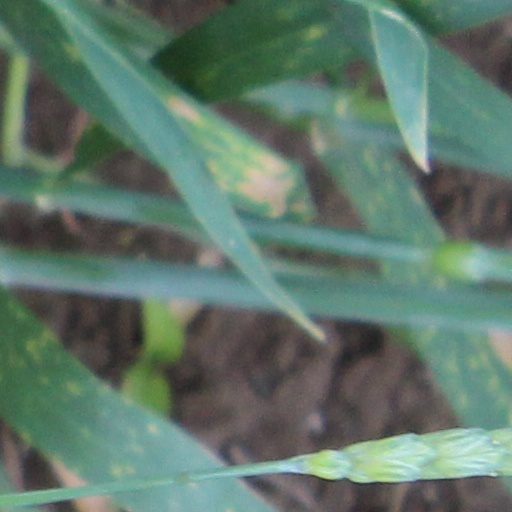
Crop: wheat